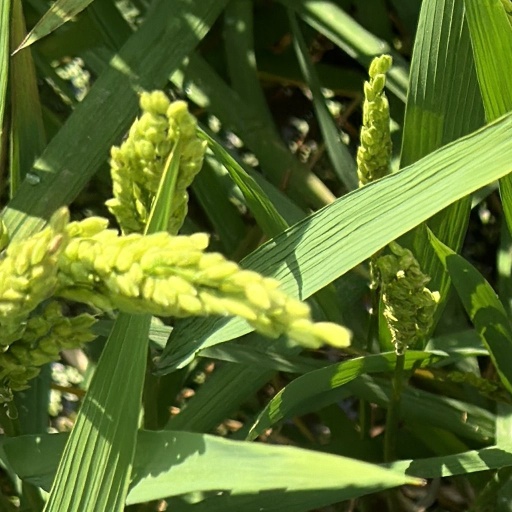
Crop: rice